Days of Darkness (2007 Canadian film)

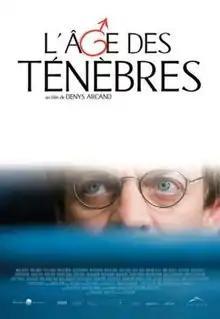
Theatrical poster

Days of Darkness, also known as The Age of Ignorance, is a 2007 black comedy-drama film written and directed by Denys Arcand and starring Marc Labrèche, Diane Kruger and Sylvie Léonard. Presented as the third part of Arcand's loose trilogy also consisting of "The Decline of the American Empire" (1986) and "The Barbarian Invasions" (2003), it was followed by a fourth film with similar themes, "The Fall of the American Empire" (2018). The film follows a depressed québecois bureaucrat who, feeling insignificant, retreats into a fantasy world.